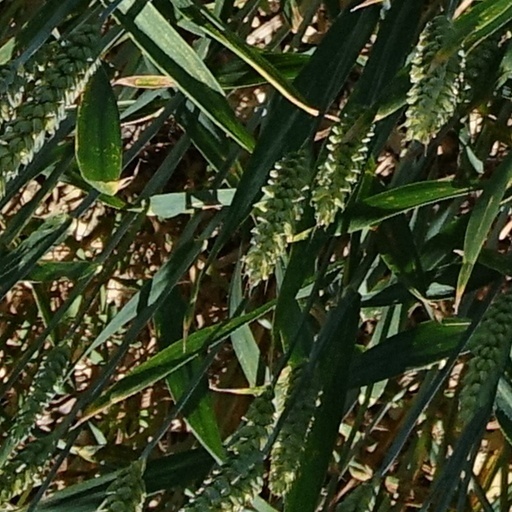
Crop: wheat